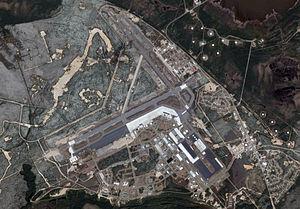
La base des Forces canadiennes Goose Bay est une base des Forces canadiennes située à Happy Valley-Goose Bay au Labrador.